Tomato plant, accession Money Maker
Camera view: horizontal (90 deg, fisheye); turntable rotation: 0 degrees
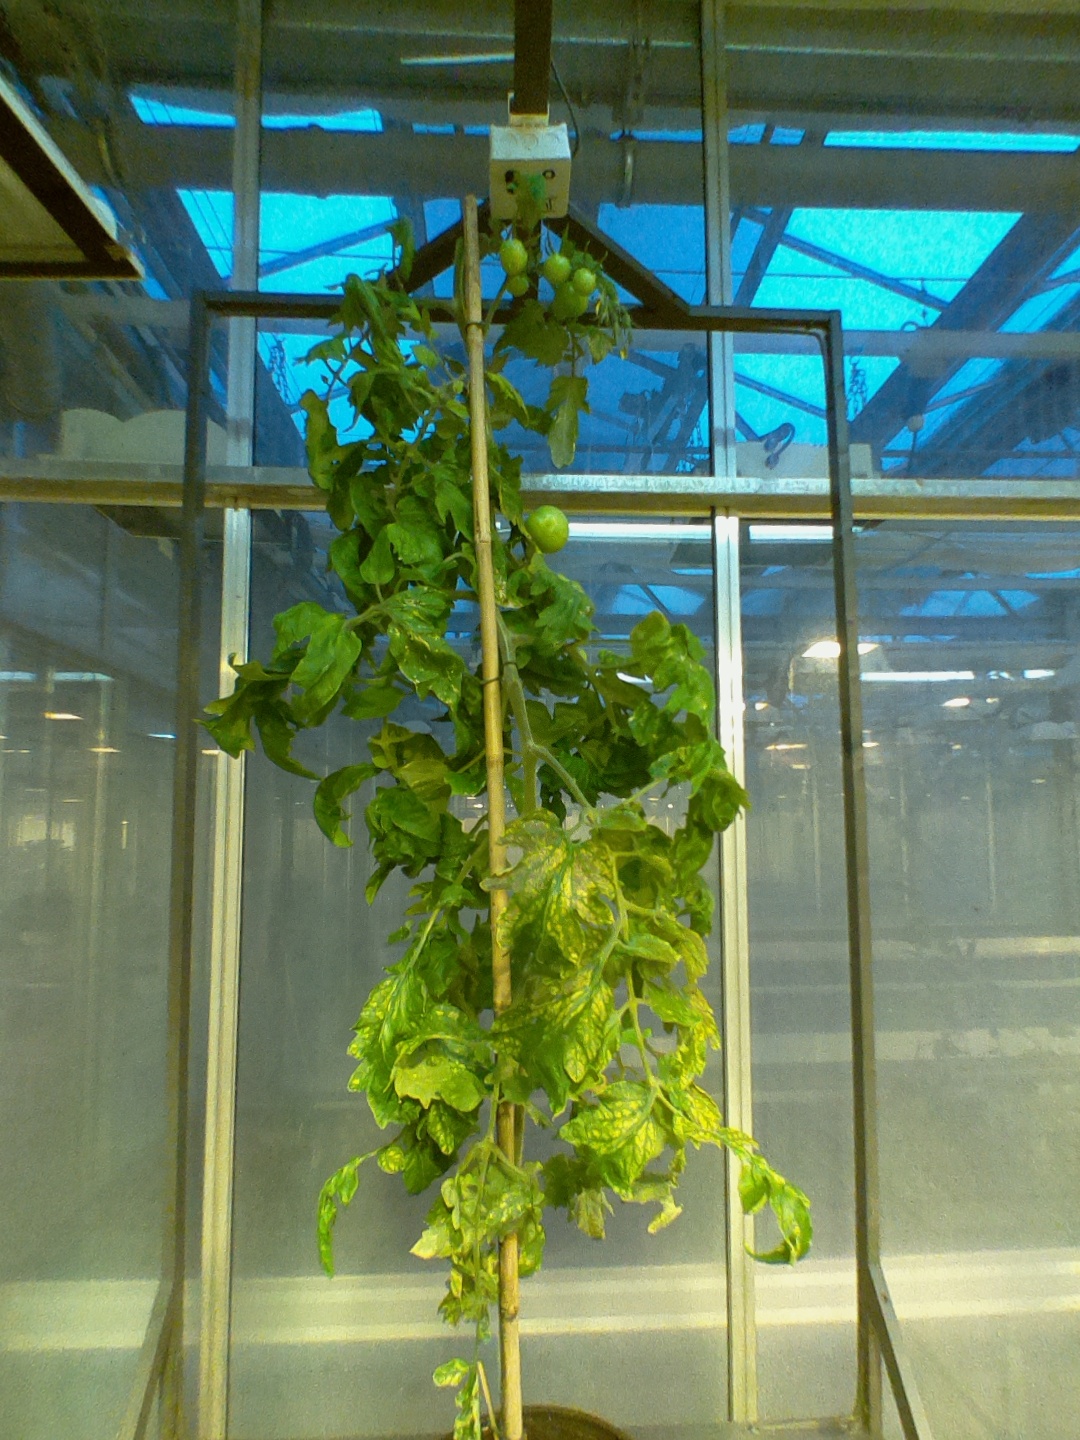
BBCH growth stage 78: 80% -90% of final fruit size